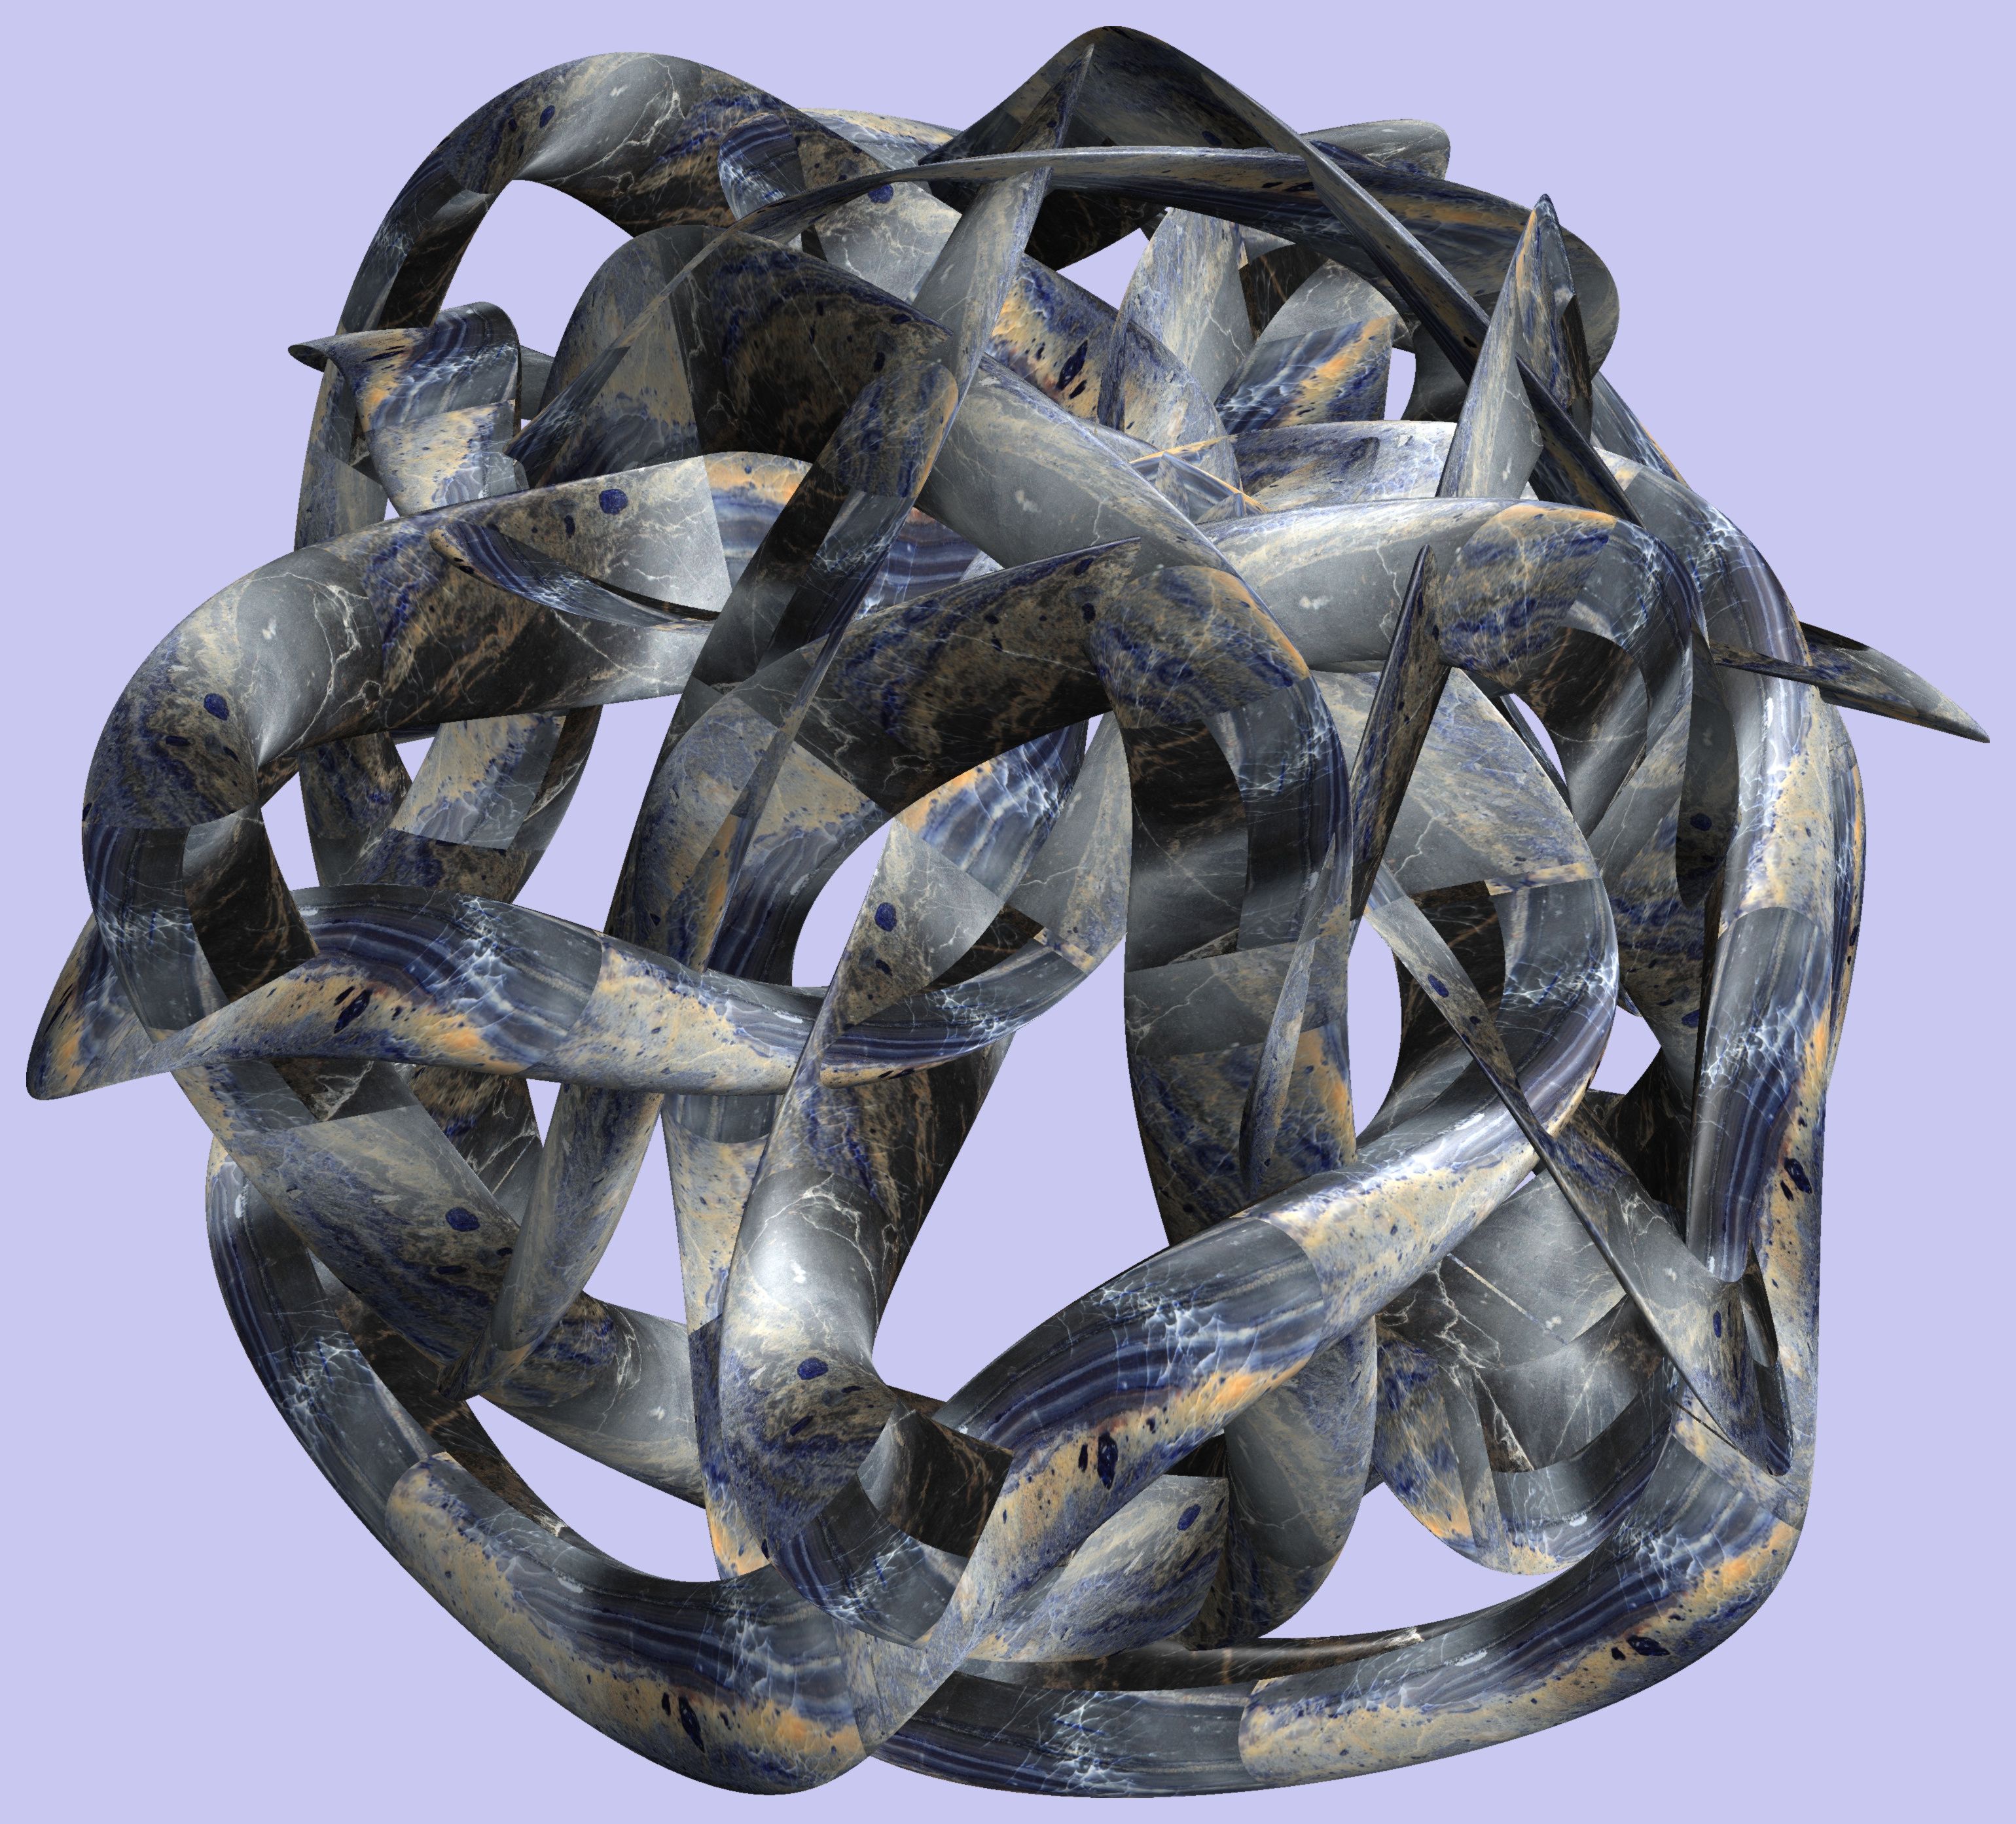
structure, texture, pattern, metal, jewellery, sculpture, art, figure, design, symmetry, 3d, graphic, crystal, torus, mathematica, cg, parametricplot3d, code, program, algorithm, abstruct, mapping, fashion accessory